Gotham City

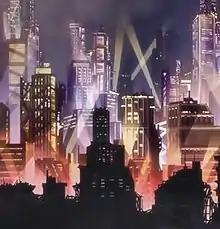
The Gotham City skyline in "Batman: Gotham Knight" (2008)

"Batman" (1989) director Tim Burton wanted a timeless alternative to New York and described it as "hell burst through the pavement and grew". The look of Gotham was overseen by production designer Anton Furst, who won an Oscar for supervising the art department. Furst stated "Batman" was "definitely based in many ways on the worst aspects of New York City" and was inspired by Andreas Feininger's photographs of 1940s New York. Furst's draftsman Nigel Phelps created numerous charcoal drawings of the buildings and interior sets for the production.